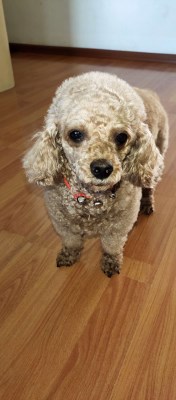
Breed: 7449-n000128-teddy